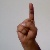
The image shows a hand gesture representing the letter 'D' in Indian Sign Language.